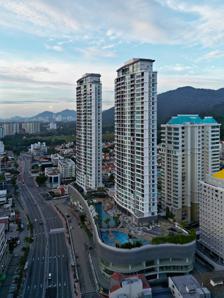
Building: City Residence
Country: Malaysia
Year built: 2017
Mixed-use complex in George Town, Penang, Malaysia City Residence General information Type Mixed-use complex Address Persiaran Lengkuas 2, 10470 Tanjong Tokong Town or city George Town , Penang Country Malaysia Coordinates 5°26′59″N 100°18′18″E / 5.449744°N 100.30495°E / 5.449744; 100.30495 Completed 2017 Owner Ivory Properties Group Height Top floor 39 Technical details Floor count 39 Grounds 2.42 acres (0.98 ha) Shopping mall details City Junction Developer Ivory Properties Group Total retail floor area 217,000 sq ft (20,200 m 2 ) No. of floors 3 Website www .cityjunctionpg .com City Residence is a mixed-use complex within George Town in the Malaysian state of Penang . Located at the suburb of Tanjong Tokong , the development consists of twin residential towers and a three-storey shopping mall named City Junction that forms the podium. Built by local developer Ivory Properties Group, each tower is designed as a low-density residence comprising only 101 units spread across 39 storeys, integrated with recreational and communal amenities. Facilities The complex includes twin residential towers named City Residence and a three-storey commercial podium known as City Junction, covering 2.42 acres (0.98 ha) of freehold land at Tanjong Tokong . As of 2016 [update] , it was estimated that the complex would generate about RM313 million in gross development value. The twin towers have a total of 202 residential units, ranging from 460 sq ft (43 m 2 ) sf for the smallest unit to the largest penthouse unit measuring 5,600 sq ft (520 m 2 ). Various recreational and communal amenities are available at the top of the podium, such as a swimming pool, barbecue pit, gymnasium, sauna and playground. Retail outlets The three-storey commercial segment, City Junction, consists of 23 units ranging from 3,750 sq ft (348 m 2 ) to 14,200 sq ft (1,320 m 2 ). The interior features a tropical-style interior design that combines plants and water features, while allowing natural light and ventilation. In 2022, Village Grocer, a Malaysian premium grocery chain, opened its first Penang store at City Junction, becoming the mall's anchor tenant. Since then, the 217,000 sq ft (20,200 m 2 ) retail centre has attracted a range of lifestyle, and food and beverage (F&B) tenants, including CU Mart, Guardian , MR.DIY and Taco Bell . Location City Residence is situated opposite the Island 88 shopping mall, just off Jalan Tanjong Tokong, the main thoroughfare running through Tanjong Tokong . A RM2 million pedestrian bridge that connects both malls was completed in 2023. See also List of shopping malls in Malaysia List of tallest buildings in George Town, Penang References